Moppin Complex

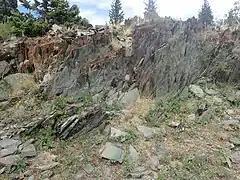
Moppin Complex at the Iron Mountain reference section

The Moppin Complex is a Precambrian geologic complex found in the Tusas Mountains of northern New Mexico. It has not been directly dated, but is thought to be Statherian based on a minimum age of 1.755 Gya from radiometric dating of magmatic intrusions.